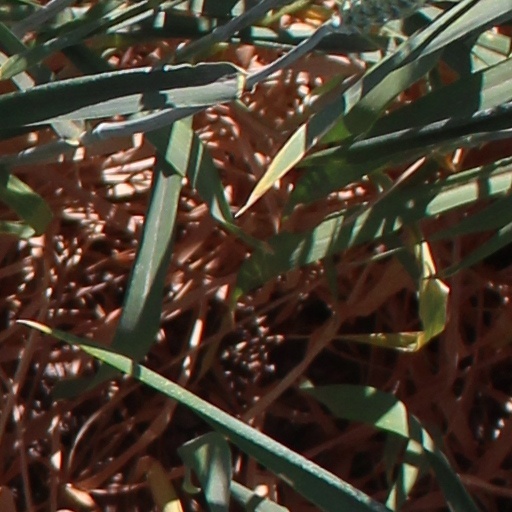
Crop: wheat